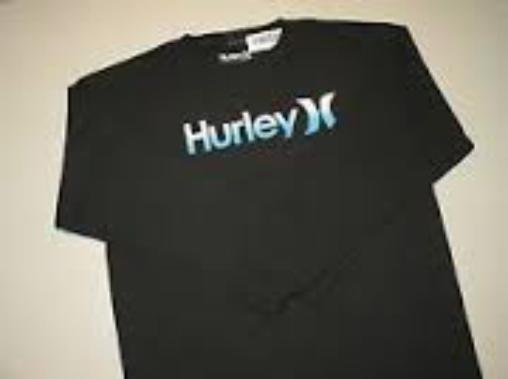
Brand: Hurley International
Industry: Clothes